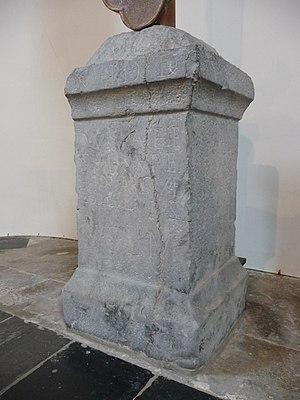
Strée-lez-Huy, Commune de Modave, Belgique. Église Saint-Nicolas (XIIe siècle). Ex-voto gallo-romain dédié à la Déesse Virathethi
Les Condruses étaient un peuple belge de la Gaule belgique selon la terminologie des Romains, dont le territoire se situait au sud de la Meuse, le Condroz dans la forêt des Ardennes. Ils avaient pour principaux voisins les Éburons et les Trévires, dont ils étaient les clients. César les considère comme germains, dans De bello gallico.
La Civitas Tungrorum ou cité des Tongres était un municipium - cellule administrative et religieuse de l'Empire romain - constitué dans la période finale sur le territoire des Germains cisrhénans. Son chef-lieu était Atuatuca Tungrorum. En 89, à la formation de la province de Germanie inférieure, elle fut fixée dans cette province, qui était auparavant incluse dans la Gaule belgique.
L'église Saint-Nicolas est un édifice religieux situé dans le village de Strée faisant partie de la commune belge de Modave en province de Liège.